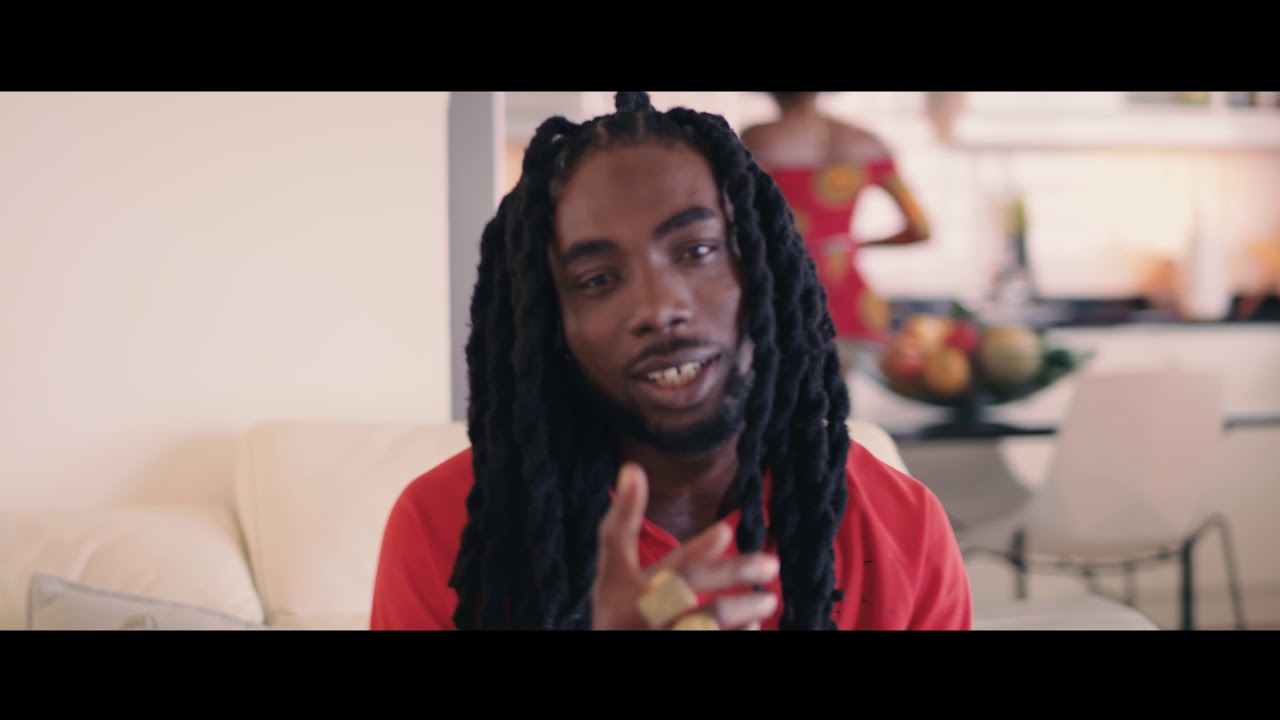
Gender: men